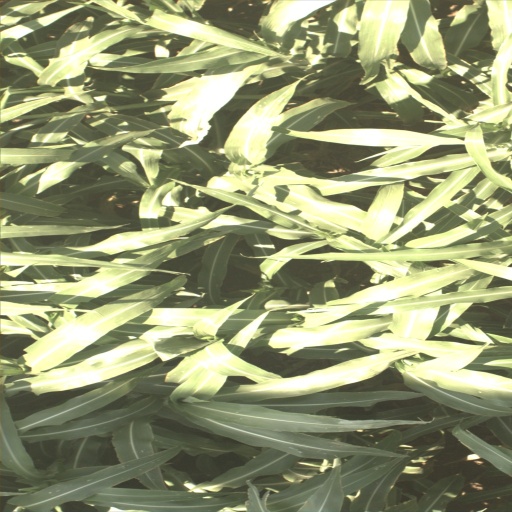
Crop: sorghum